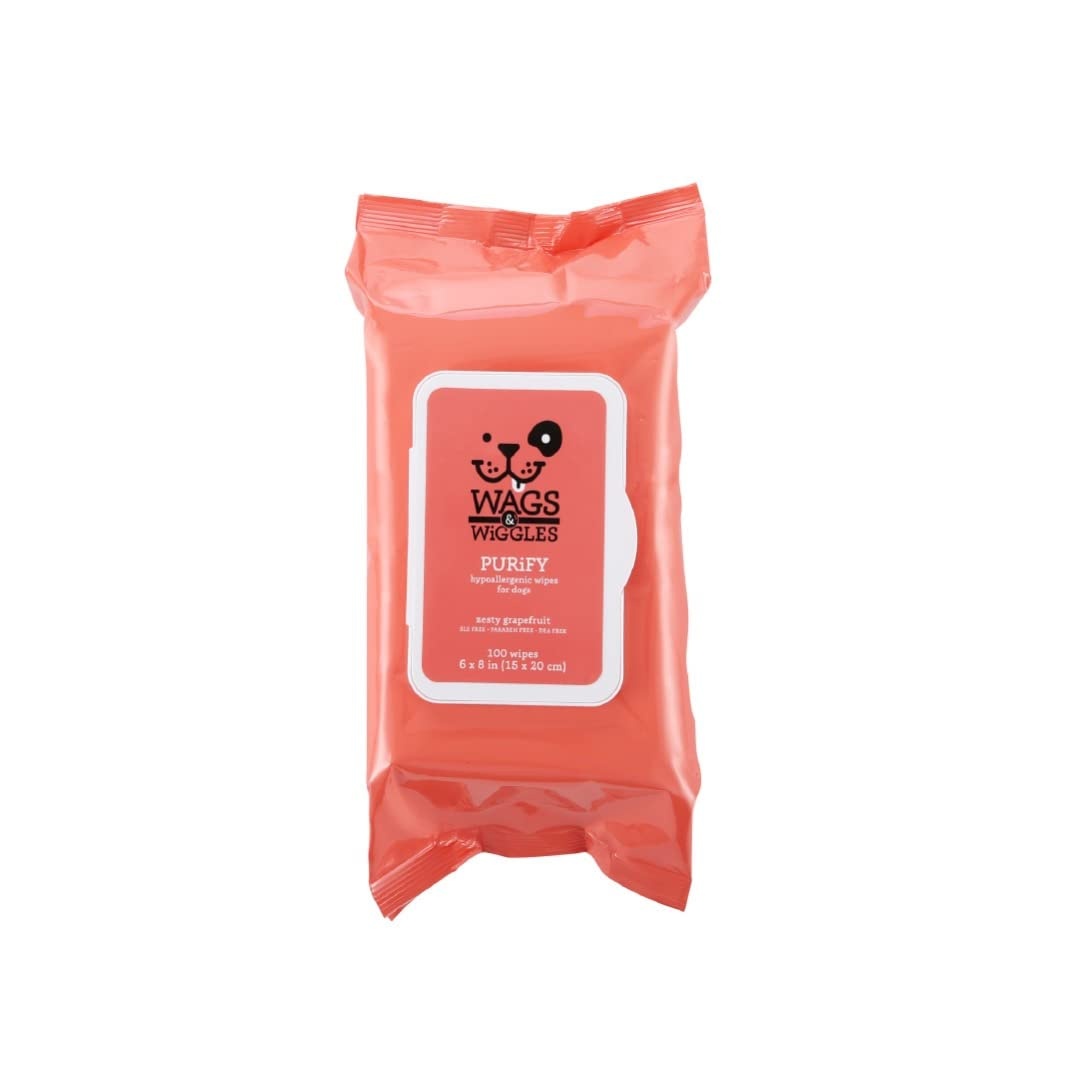
Wags & Wiggles Purify Hypoallergenic Wipes for Dogs Gently Clean & Condition Your Dog's Coat Without A Bath Zesty Grapefruit Scent Your Dog Will Love, (Pack of 1, 100 Count Total)
Brand: Wags & Wiggles
Features: GENTLE GROOMING ON THE GO - When your dog gets into something stinky or dirty and needs a quick spruce up, you-ll be glad you have these gentle hypoallergenic wipes in your doggie travel kit CLEANS AND CONDITIONS WITH NATURAL INGREDIENTS - These pet wipes, made without SLS and parabens, clean and condition your pet-s coat using aloe and jojoba oil, providing smoothness & shine FORMULATED FOR SENSITIVE SKIN - If your pup-s skin needs a little extra TLC, you-ll appreciate how mild these wipes are; you-ll get all the cleaning with none of the irritation DELIGHTFUL SCENT - The Zesty Grapefruit scent will have your pooch smelling fresh and perky in no time at all EASY TO USE - Gentle, cleansing dog wipes are perfect for quickly wiping down your furry friend; just work from behind the ears to the back of the tail, avoiding eyes Details: Sensitive dog? The mild cleansers in Wags & Wiggles Purify Hypoallergenic Wipes for Dogs deodorize, freshen, and clean without irritating pups? sensitive skin. Conditions, soothes, and leaves the coat shiny with aloe vera. These wipes for dogs are conveniently sized so you can easily toss them into your doggie adventure bag when it's time to hit the dog park or the trail. When the messy fun is done, just rub your buddy down with a few of these refreshing hypoallergenic dog wipes and he'll be ready for more civilized occasions. Use dog wipes to clean paws after playtime to keep your pup mess-free. Use hypoallergenic dog cleaning wipes to clean dog paws or clean dog coats after play time. DIRECTIONS: Gently wipe your pet with wipes for dogs from ears to back of tail avoiding eyes. Dog wipes like these pet wipes for dogs are like earthbath wipes or earth rated dog wipes but they are different. They can be puppy wipes or dog paw wipes as well. While these are similar to burts bees dog wipes or pet md ear wipes for dogs, they are from wags and wiggles so they are different. Use pet wipes and pet wipes for dogs as dog wipes cleaning deodorizing puppy wipes puppy wipe cleaning wipes for dogs. Some pet owners choose to use them as bulldog wrinkle wipes too. These dog wipes can also be good as dog multipurpose wipes. With a great smell and an easy to use dog wipe dog face wipes dog wipes deodorizing hypoallergenic format, these are just what you need to keep your pet clean. DIRECTIONS: Gently wipe the pet from ears to back of tail avoiding eyes. Package Dimensions: 8.5 x 4.3 x 3.0 inches EAN: 0742797873534 Brand: Wags & Wiggles
Category: Animals & Pet Supplies > Pet Supplies > Pet Grooming Supplies > Pet Wipes > Grooming Wipes